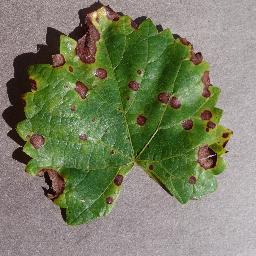
Label: Grape___Black_rot